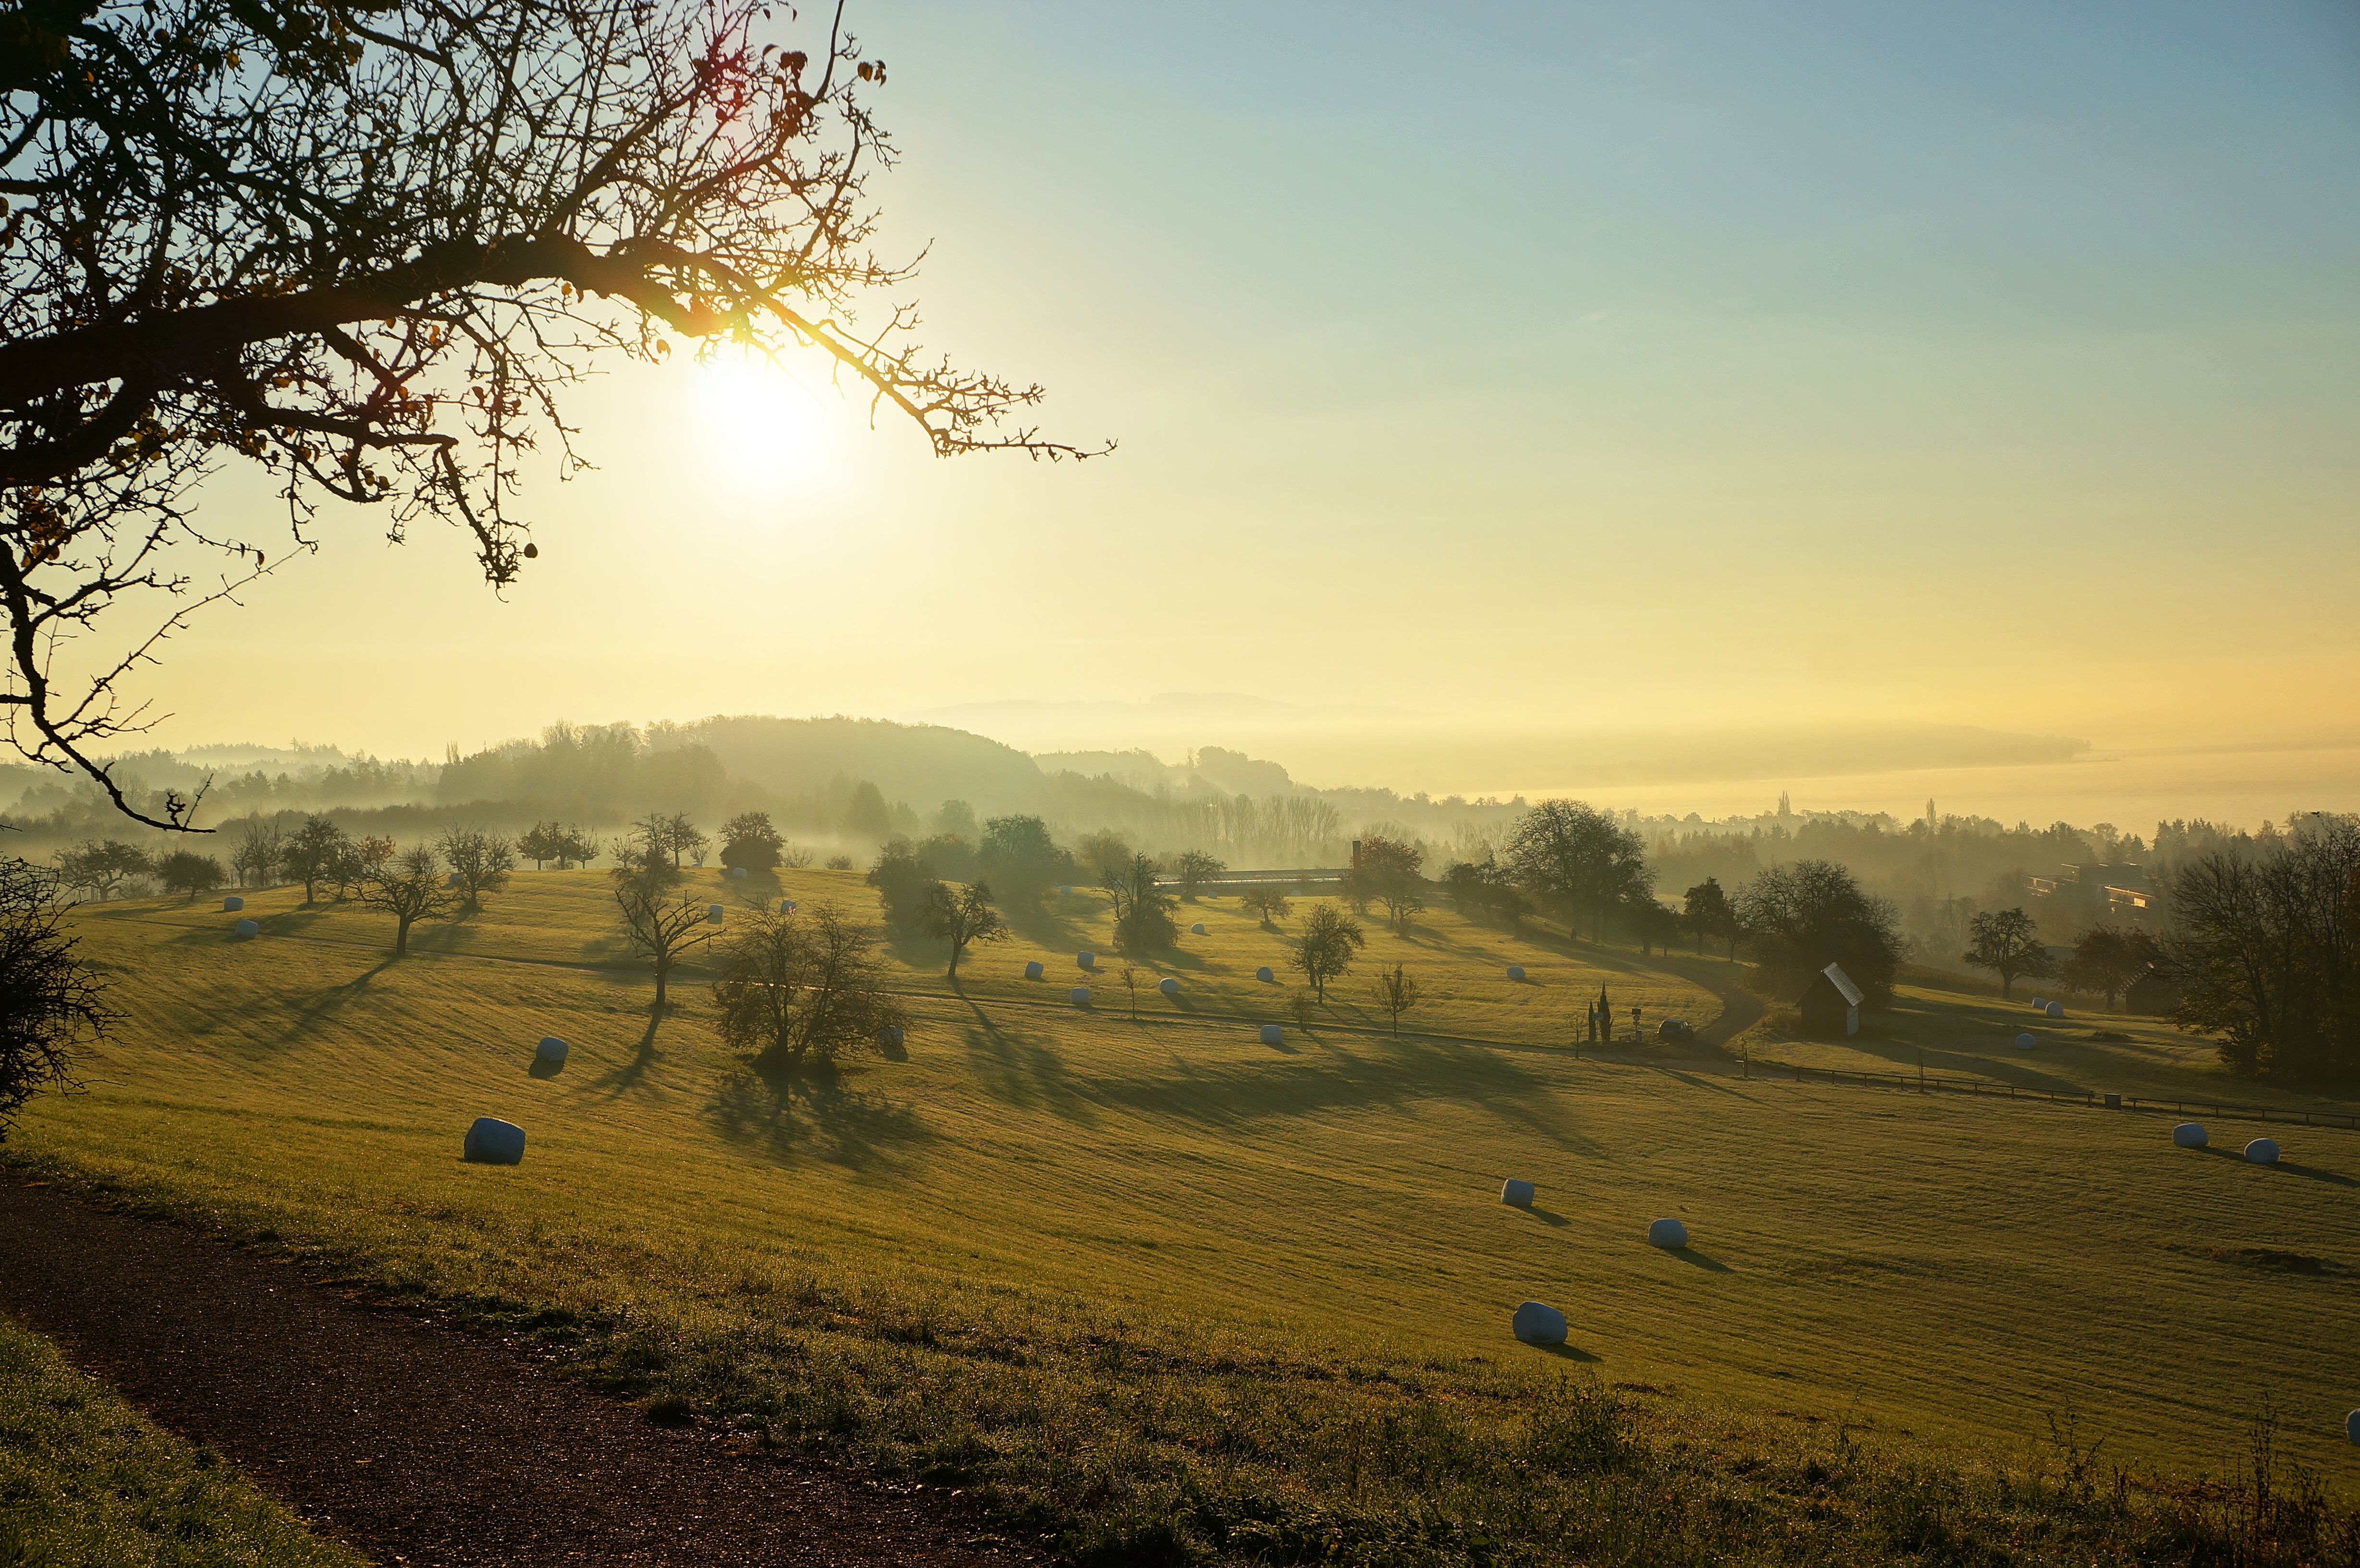
landscape, tree, nature, grass, horizon, mountain, cloud, sky, sun, fog, sunrise, sunset, mist, field, meadow, prairie, sunlight, morning, hill, lake, dawn, valley, dusk, europe, evening, green, autumn, holiday, alpine, yellow, agriculture, plain, sunny, grassland, branches, plateau, berlingen, lake constance, rural area, atmospheric phenomenon, woody plant